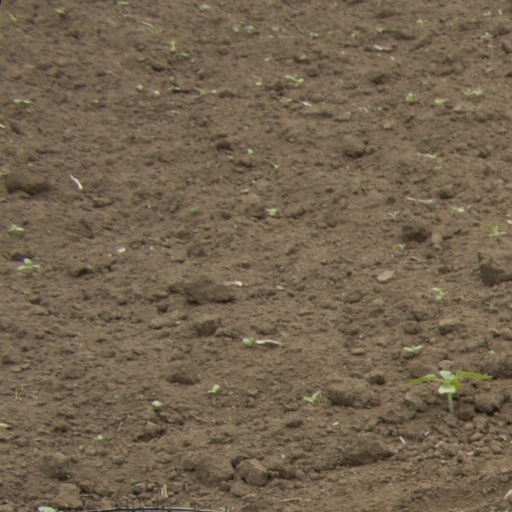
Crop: Jerusalem artichoke